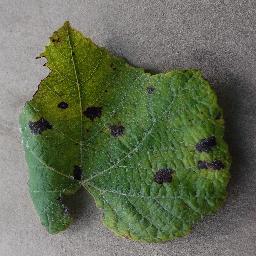
Label: Grape___Leaf_blight_(Isariopsis_Leaf_Spot)